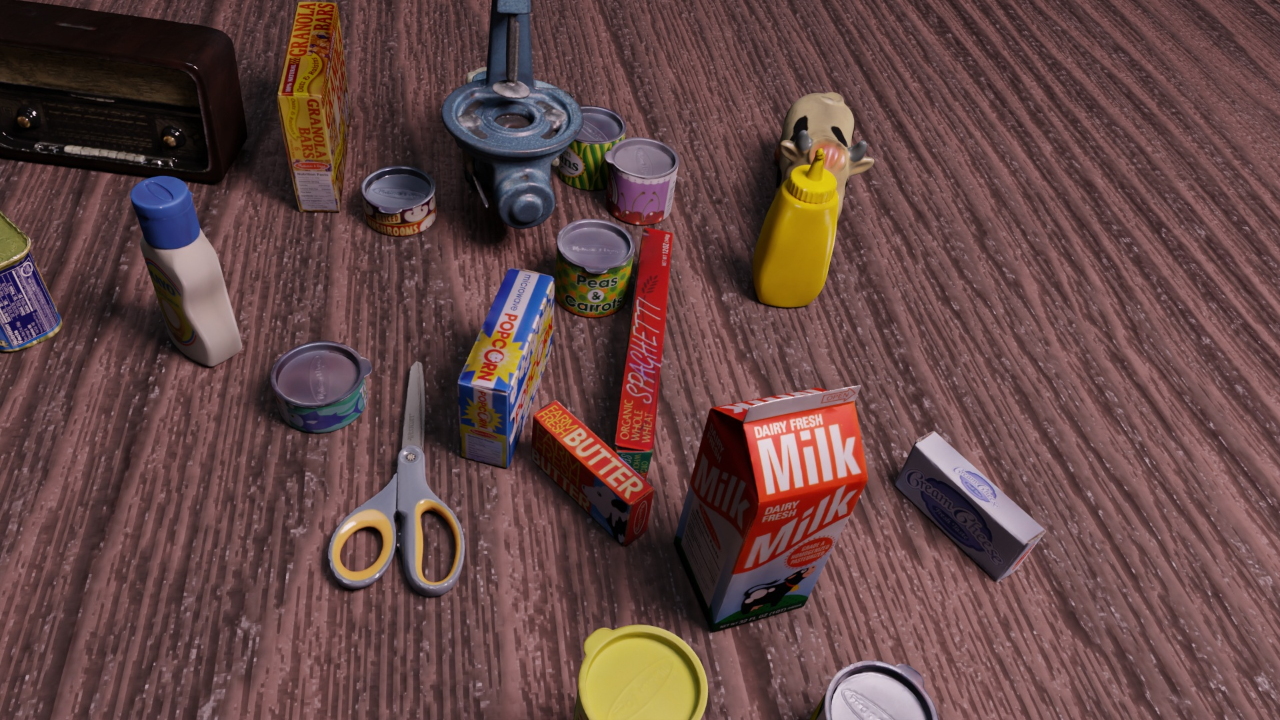
Question:
What are the five normalized (x, y) points between 0 and 1 in the image that outline the grasp plane for the bottle of spicy yellow mustard? Your answer should be as Grasp center: [], Left finger base: [], Right finger base: [], Left finger tip: [], Right finger tip: [].
Answer: Grasp center: [0.578125, 0.334722], Left finger base: [0.577344, 0.395833], Right finger base: [0.578906, 0.279167], Left finger tip: [0.61875, 0.416667], Right finger tip: [0.617188, 0.3]